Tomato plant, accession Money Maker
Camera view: vertical (180 deg); turntable rotation: 270 degrees
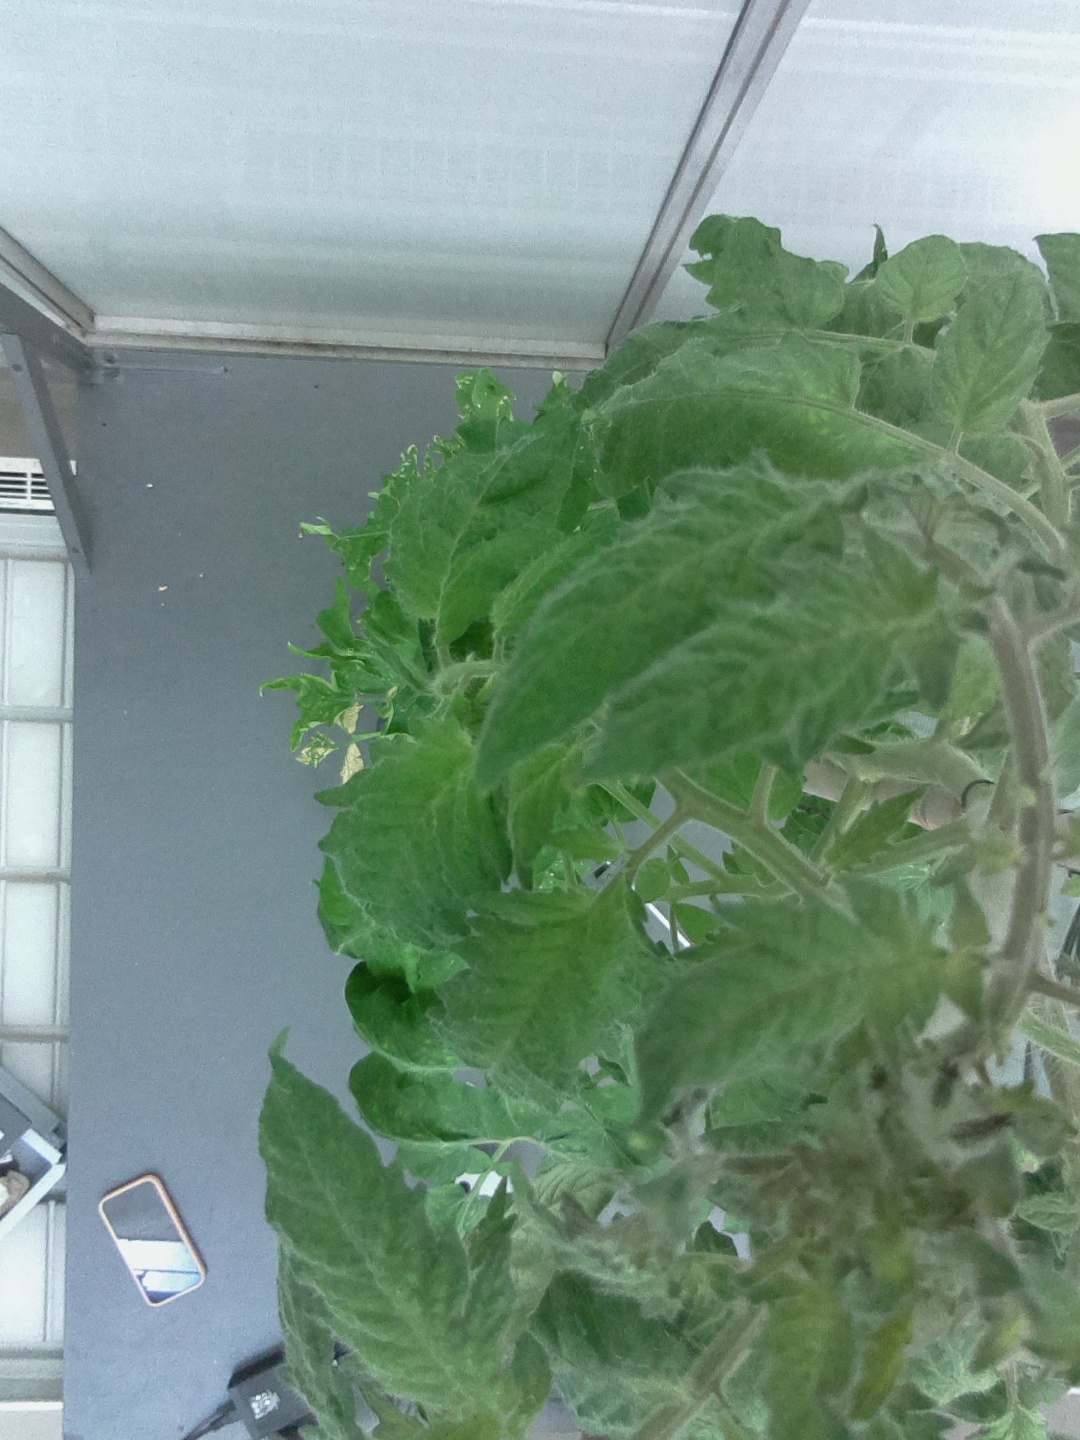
BBCH growth stage 66: Full flowering, 60%-70% of flowers open, more petals falling